West Riding Heavy Battery, Royal Garrison Artillery

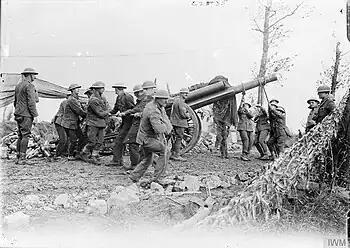
Moving a 60-pounder gun out of its emplacement, 1917.

The obsolescent 4.7-inch guns were progressively replaced in the BEF by 60-pounders during 1915–16. The policy at the time was to move batteries between heavy artillery brigades (later termed Heavy Artillery Groups or HAGs) as required. The 1/1st West Riding Bty transferred to 27th HA Bde on 3 March 1916, then to 9th HAG on 21 April and 2nd HAG in First Army on 6 June, moving with it to Reserve Army (later Fifth Army) on 10 September. The battery remained with 2nd HAG until the end of the year, being rested from 11 December to 4 January 1917.